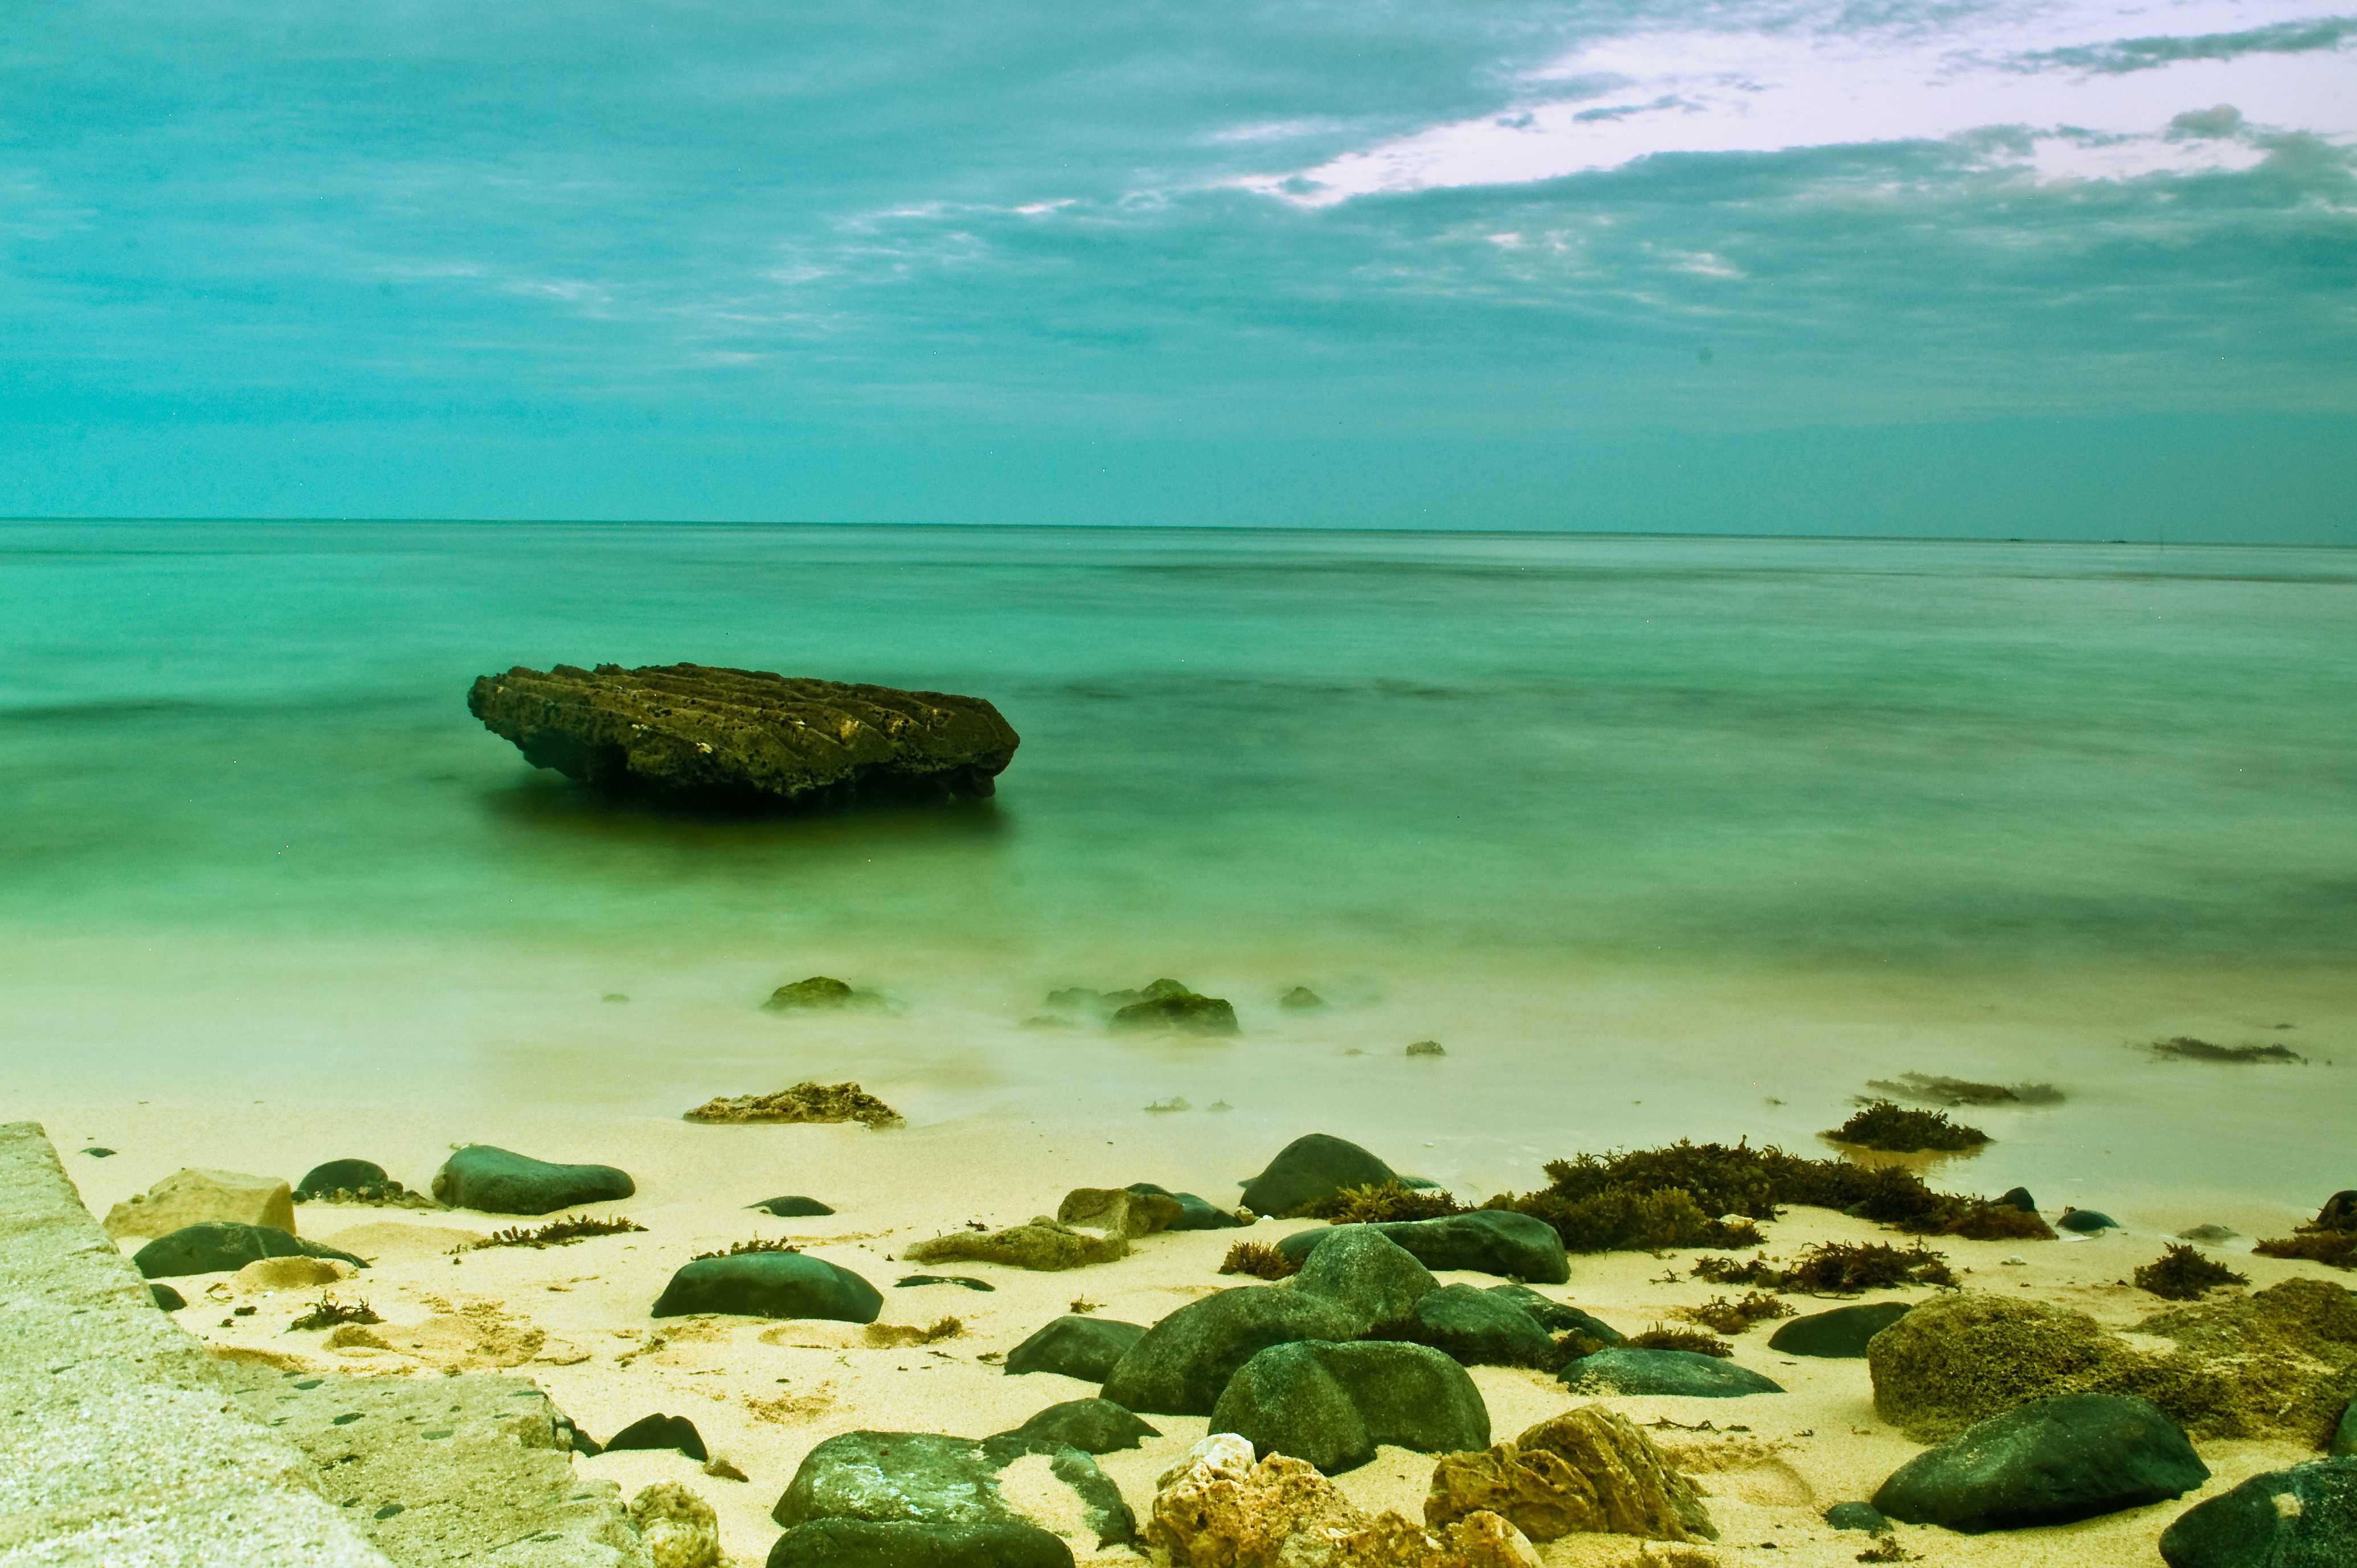
beach, sea, coast, sand, rock, ocean, horizon, shore, wave, cove, green, bay, material, body of water, habitat, tropics, cape, islet, wind wave